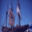
Label: ship